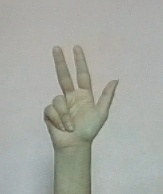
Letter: al